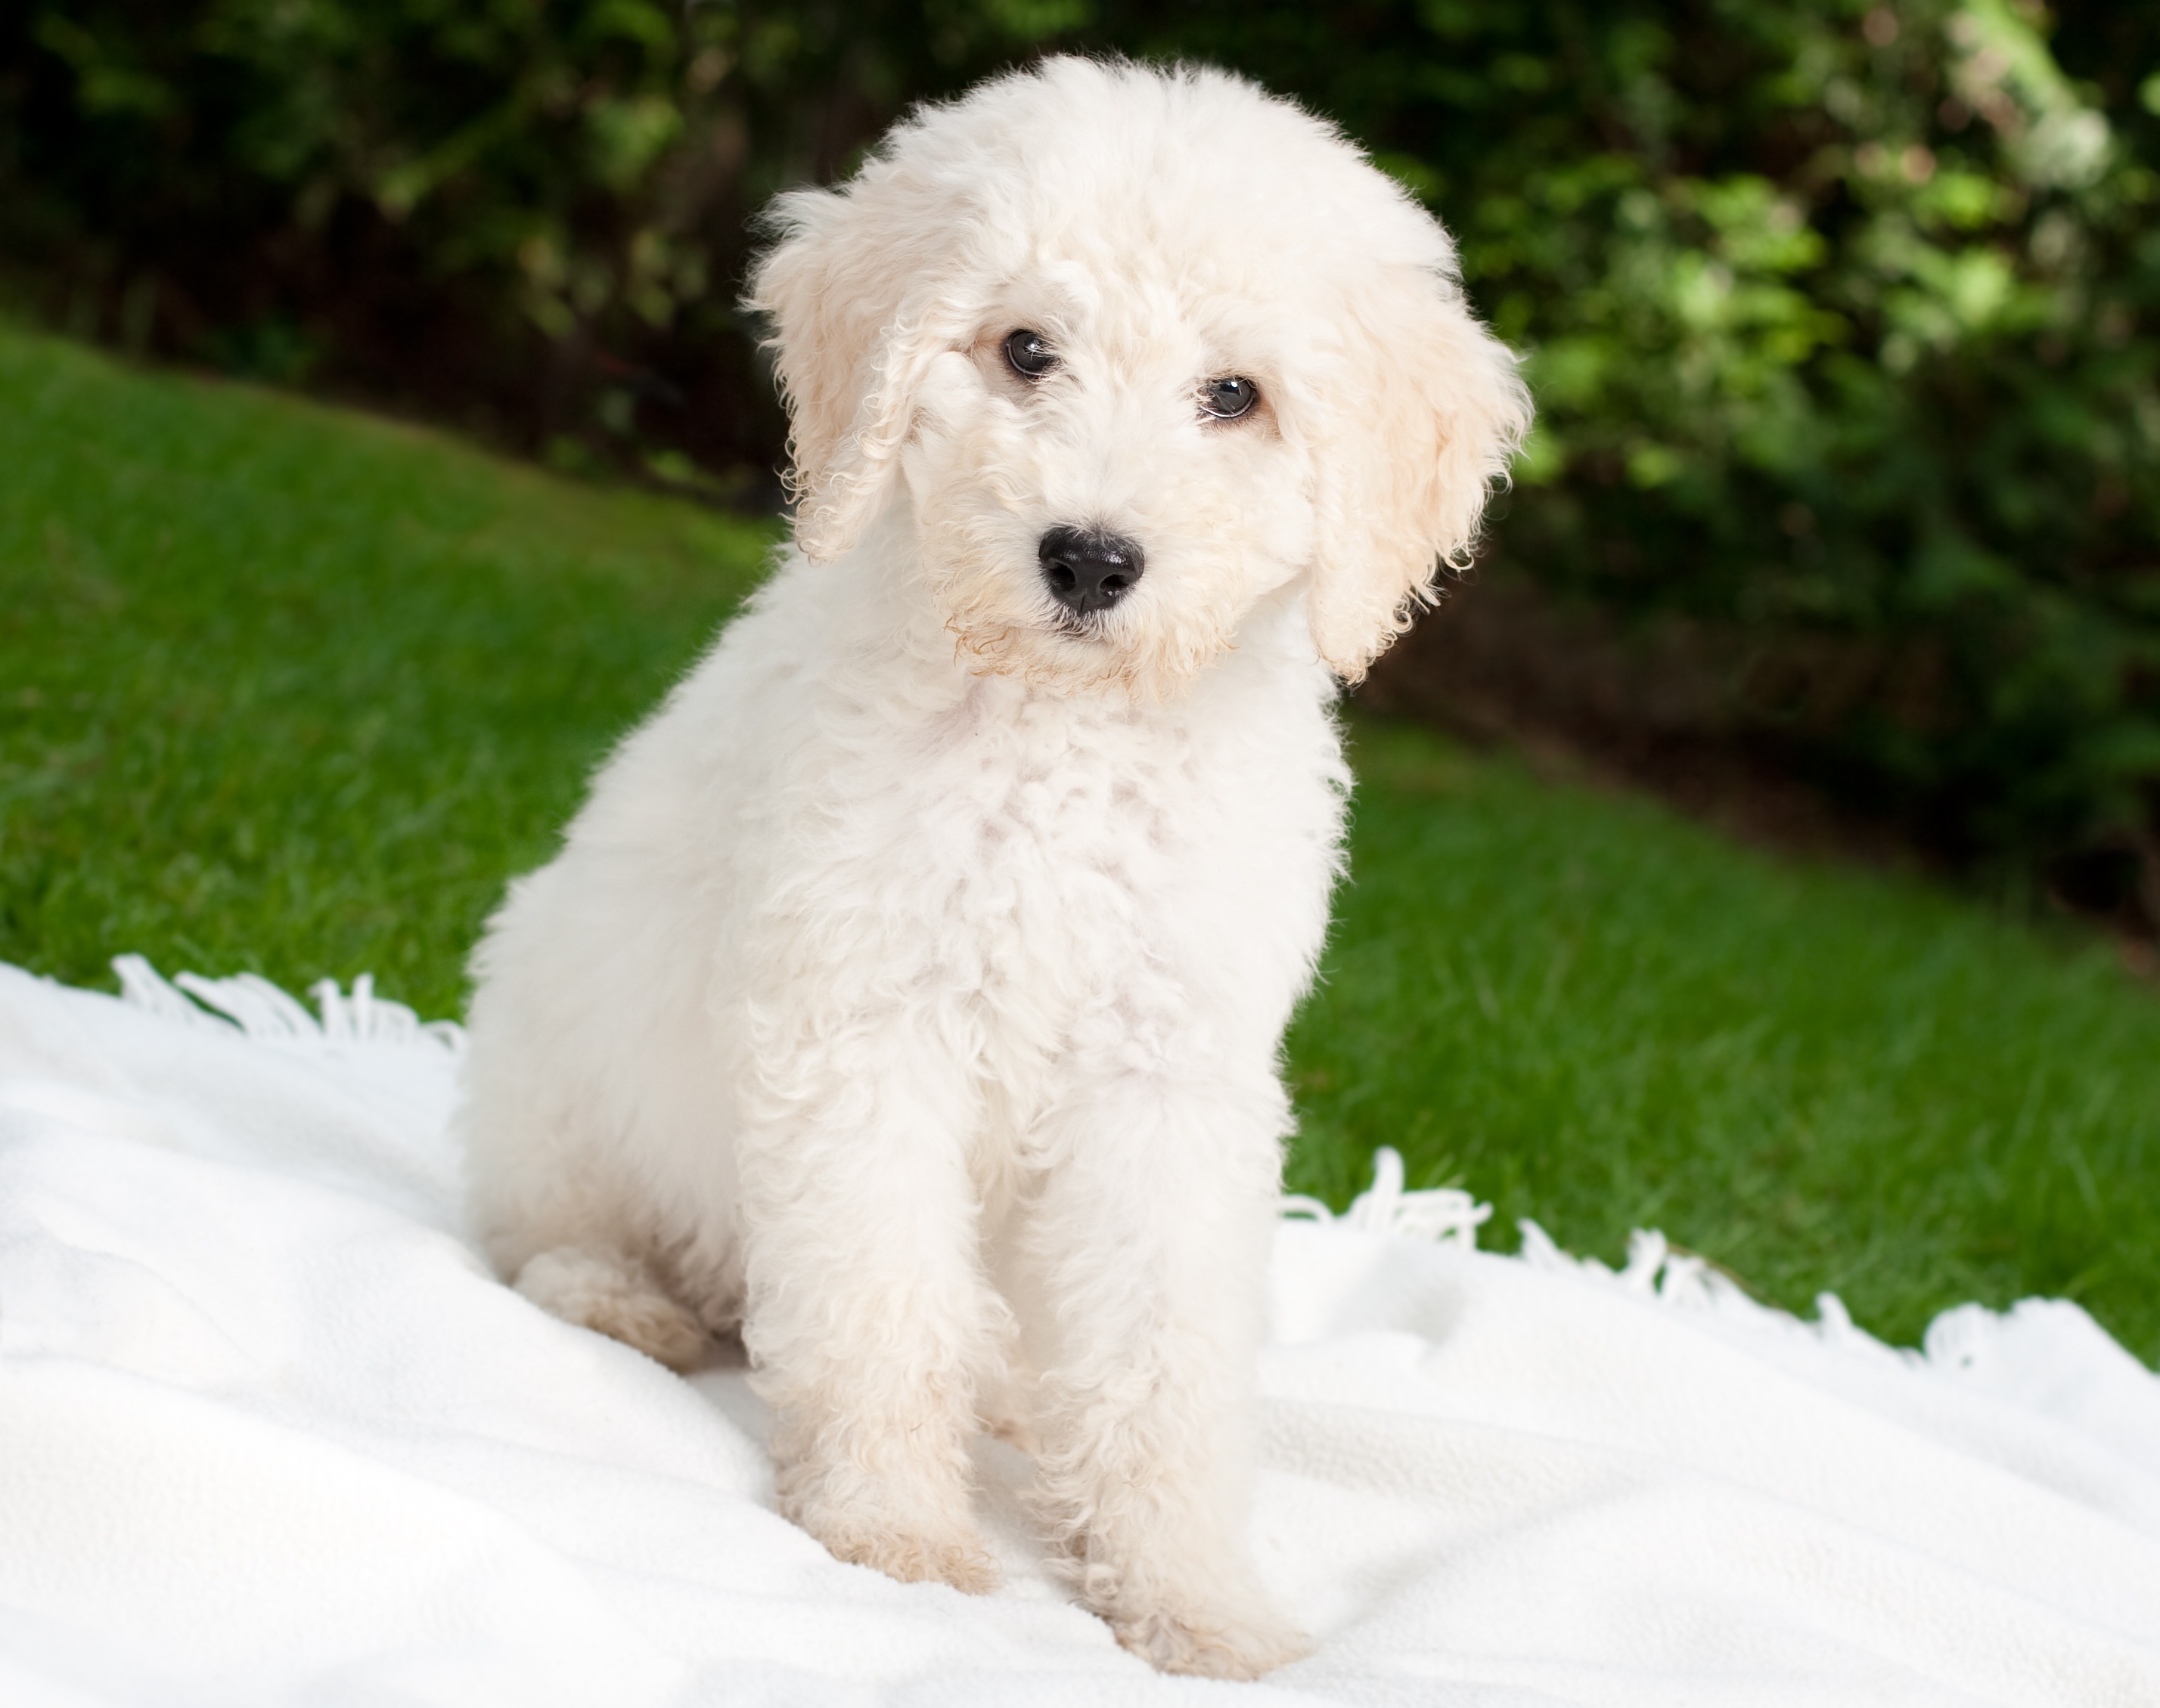
white, puppy, dog, pet, young, mammal, vertebrate, out, dog breed, purebred dog, bichon, in the free, hundeportrait, labradoodle, bichon frise, miniature poodle, goldendoodle, cockapoo, irish soft coated wheaten terrier, standard poodle, bolognese, coton de tulear, toy poodle, havanese, dog like mammal, carnivoran, schnoodle, dandie dinmont terrier, glen of imaal terrier, dog crossbreeds, polish lowland sheepdog, cavachon, poodle crossbreed, lagotto romagnolo